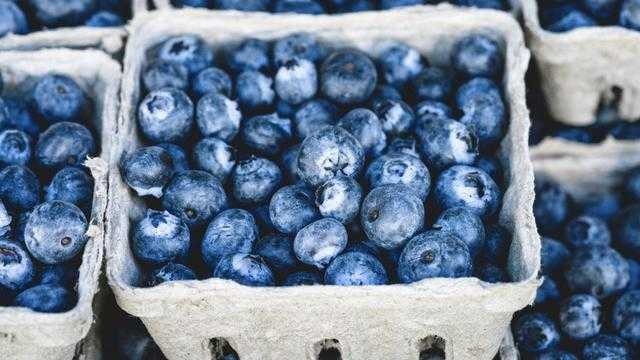
Label: Blueberry